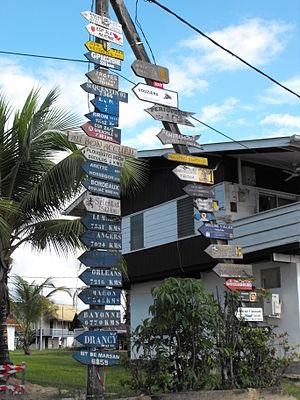
Souvenirs laissés par les gendarmes mobiles en renfort à Grand Santi ( février 2013 )
Grand-Santi est une commune française du DOM-ROM de la Guyane. La commune est située au sud des montagnes françaises le long de la rivière Lawa qui en est la seule voie d'accès, du moins l'était jusqu'en 2010 où l'agence air Guyane a mis une rotation d'avion trois fois par semaine, les mercredis, vendredis et dimanches. Aujourd'hui, l'avion effectue six rotations tous les jours sauf le mardi en direction de Saint-Laurent, Maripasoula et Cayenne.